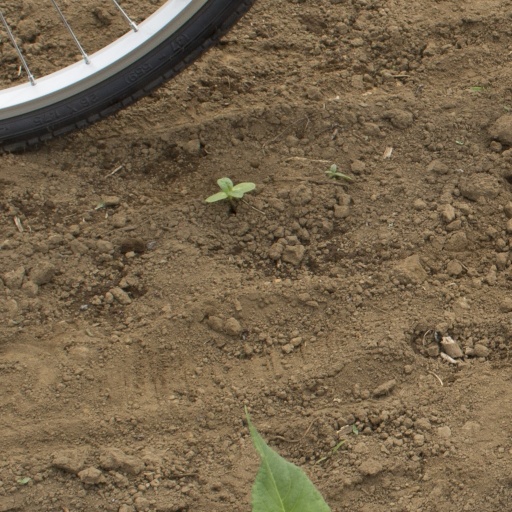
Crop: Jerusalem artichoke